Classical education

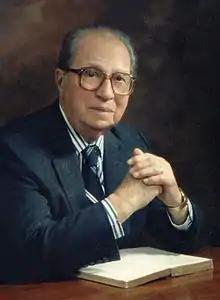
Adler while presiding over the Center for the Study of The Great Ideas

The Renaissance, beginning in the 14th century, marked a profound revival of classical learning and values, driven largely by the humanist movement. This intellectual revolution sought to rediscover and reintegrate the literature, philosophy, and educational ideals of ancient Greece and Rome into the fabric of European culture. At the heart of this movement was the studia humanitatis, a curriculum that emphasized the study of grammar, rhetoric, history, poetry, and moral philosophy—disciplines seen as essential for the development of virtuous and well-rounded individuals.